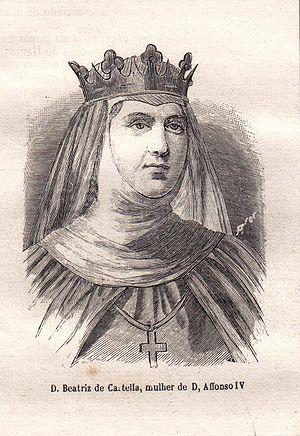
Cette page dresse une liste de personnalités nées au cours de l'année 1293 :